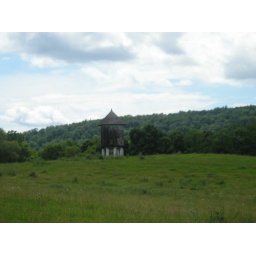
A water tower in the middle of nowhere